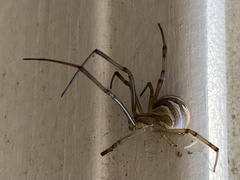
Species: Lactrodectus_hesperus